Pussy

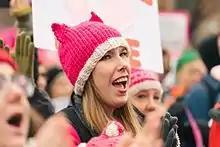
Woman wearing a "pussyhat"

American President Donald Trump's use of the word to describe celebrity interactions with women ("grab them by the pussy", known as the "Access Hollywood" tape) provoked strong reactions by media figures and politicians across the political spectrum; an image of a snarling cat with the slogan "pussy grabs back" became a "rallying cry for female rage against Trump". Pink "pussyhats" (knitted caps with cat-like ears) were a notable feature of the worldwide protests held the day after Trump's first inauguration as President of the United States. The name attempts to reclaim the derogatory term and is never used as an anatomical representation.